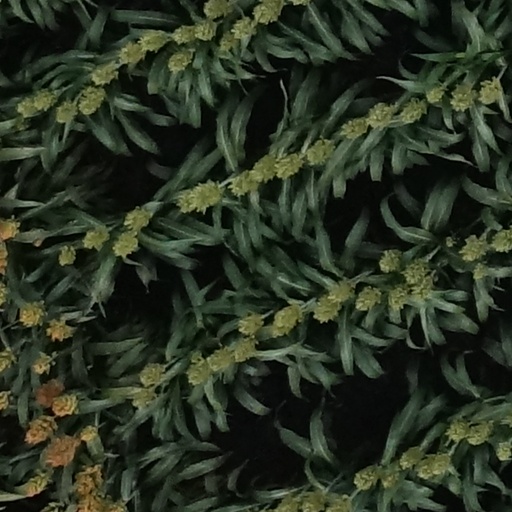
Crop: sorghum